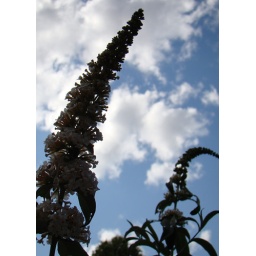
butterfly bush in the sky